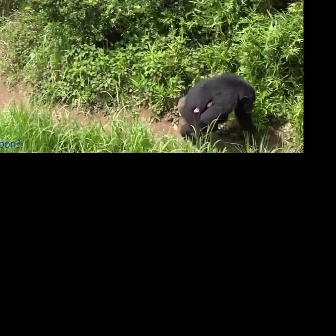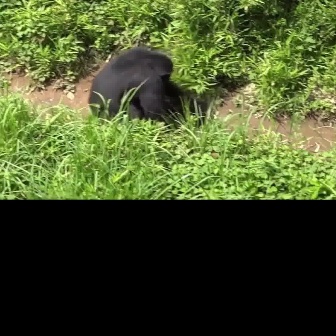
  Please identify the target specified by the bounding box [175,72,256,152] in the first image and locate it in the second image. Return the coordinates in [x_min,y_min,x_max,y_max] format.
Answer: [88,49,185,146]